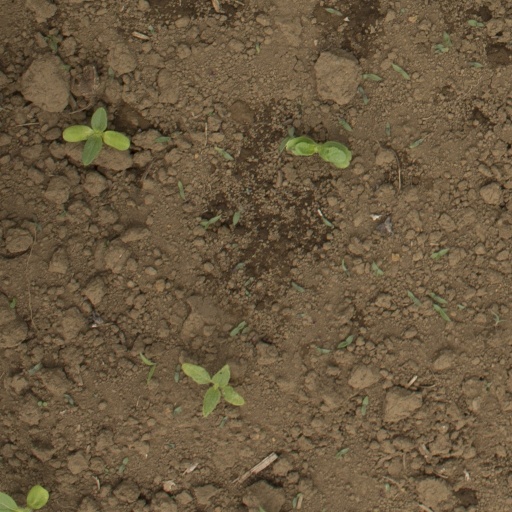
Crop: Jerusalem artichoke